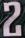
Number: 2